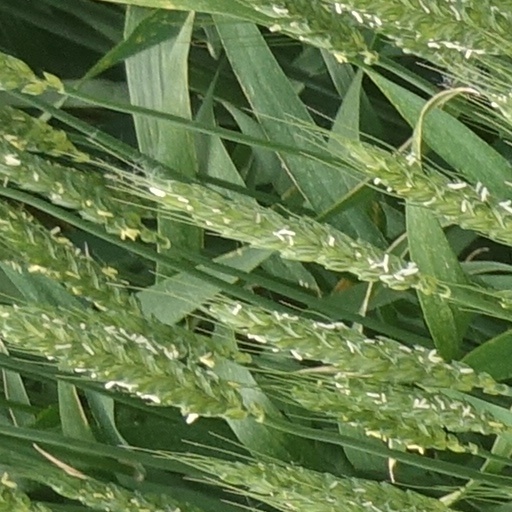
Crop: wheat